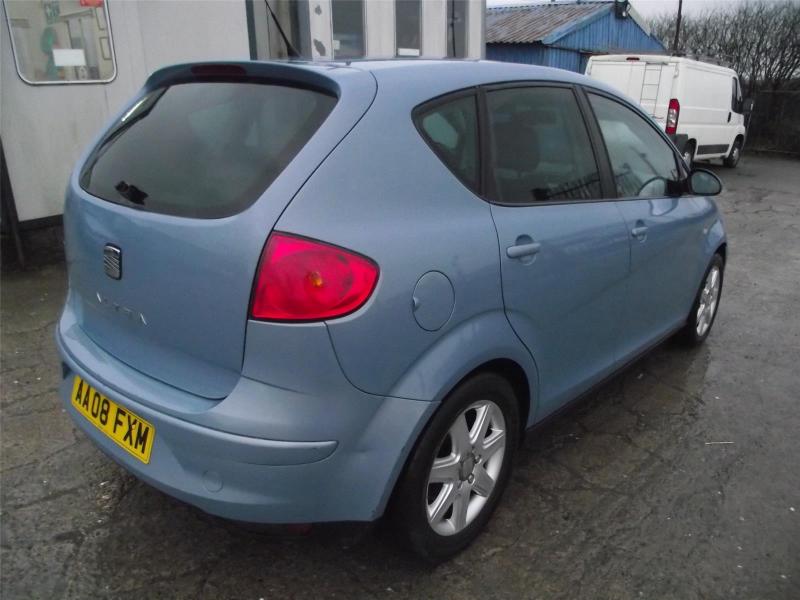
Aucun dommage détecté.
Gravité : aucun